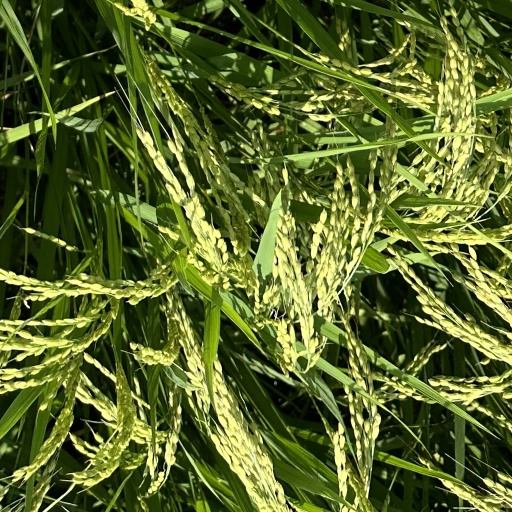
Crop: rice